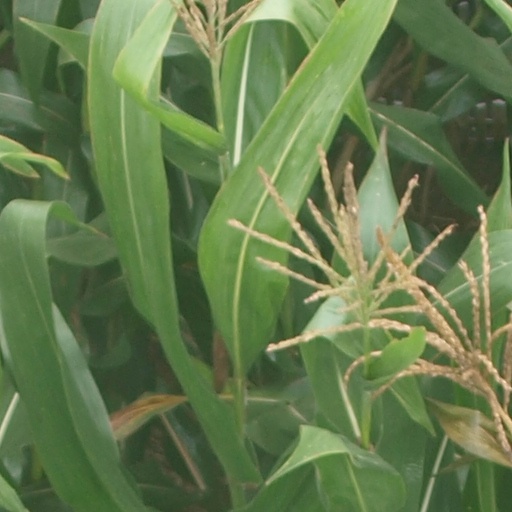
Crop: maize; corn